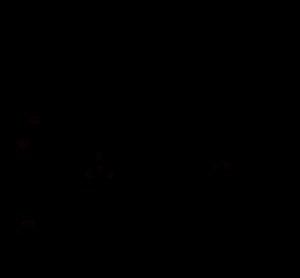
En chimie, un cycle catalytique est un terme désignant un mécanisme réactionnel à plusieurs étapes impliquant un catalyseur. Le cycle catalytique est la principale façon de décrire le rôle des catalyseurs en biochimie, chimie organométallique, science des matériaux, etc. Souvent, de tels cycles montrent la conversion d'un précatalyseur en catalyseur. Comme les catalyseurs sont régénérés, les cycles catalytiques sont habituellement écrits comme une séquence de réactions chimiques en forme de boucle. Dans de telles boucles, l'étape initiale implique la liaison d'un ou plusieurs réactifs avec le catalyseur, et l'étape finale est la formation du produit et la régénération du catalyseur.